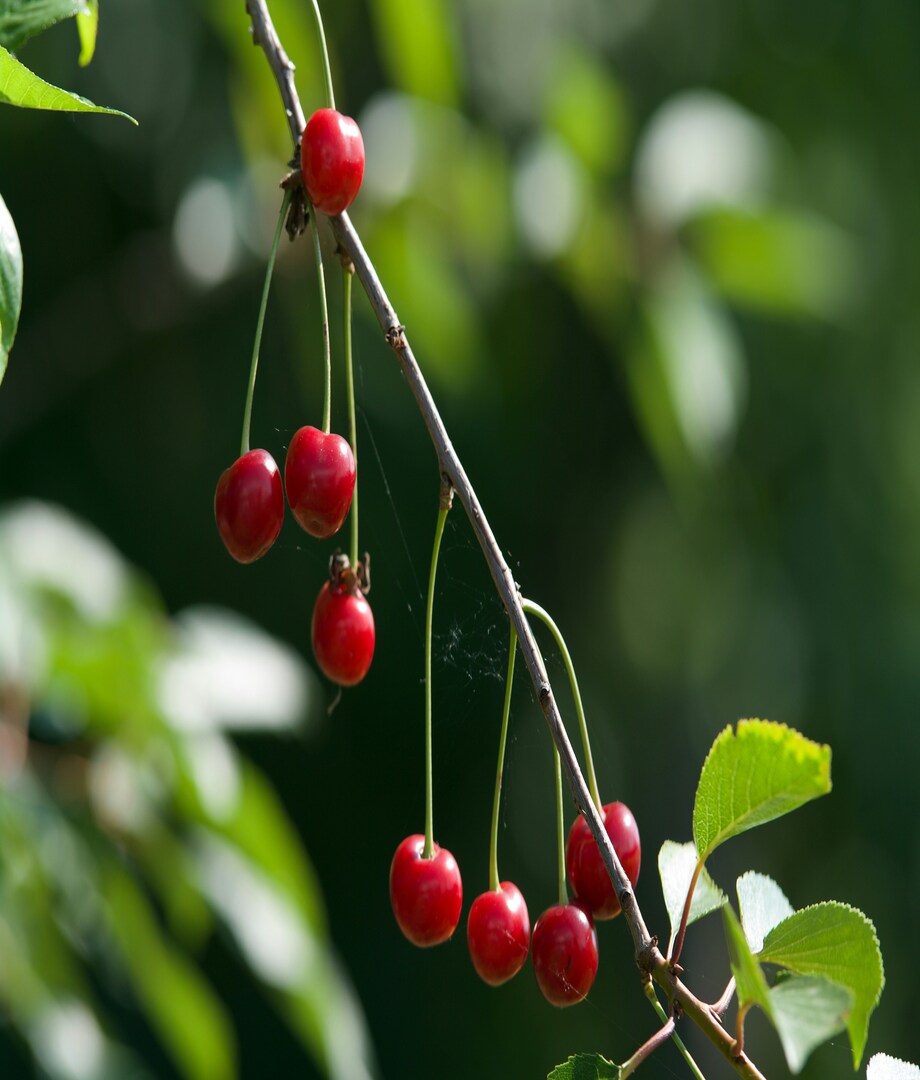
Label: cherry